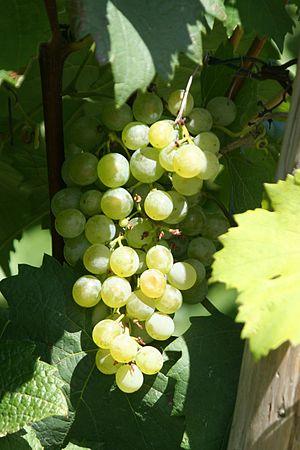
Le Grüner Veltliner est un cépage de vin blanc d'Autriche particulièrement répandu en Basse-Autriche, en particulier dans les régions de Vienne, du Burgenland et la Styrie. Hors de cette contrée, il n'est que peu connu mais on le rencontre également dans quelques régions de République tchèque et de Hongrie, l'Allemagne, de Slovaquie et l'Italie. Depuis peu, il est cultivé en petite quantité en Nouvelle-Zélande.